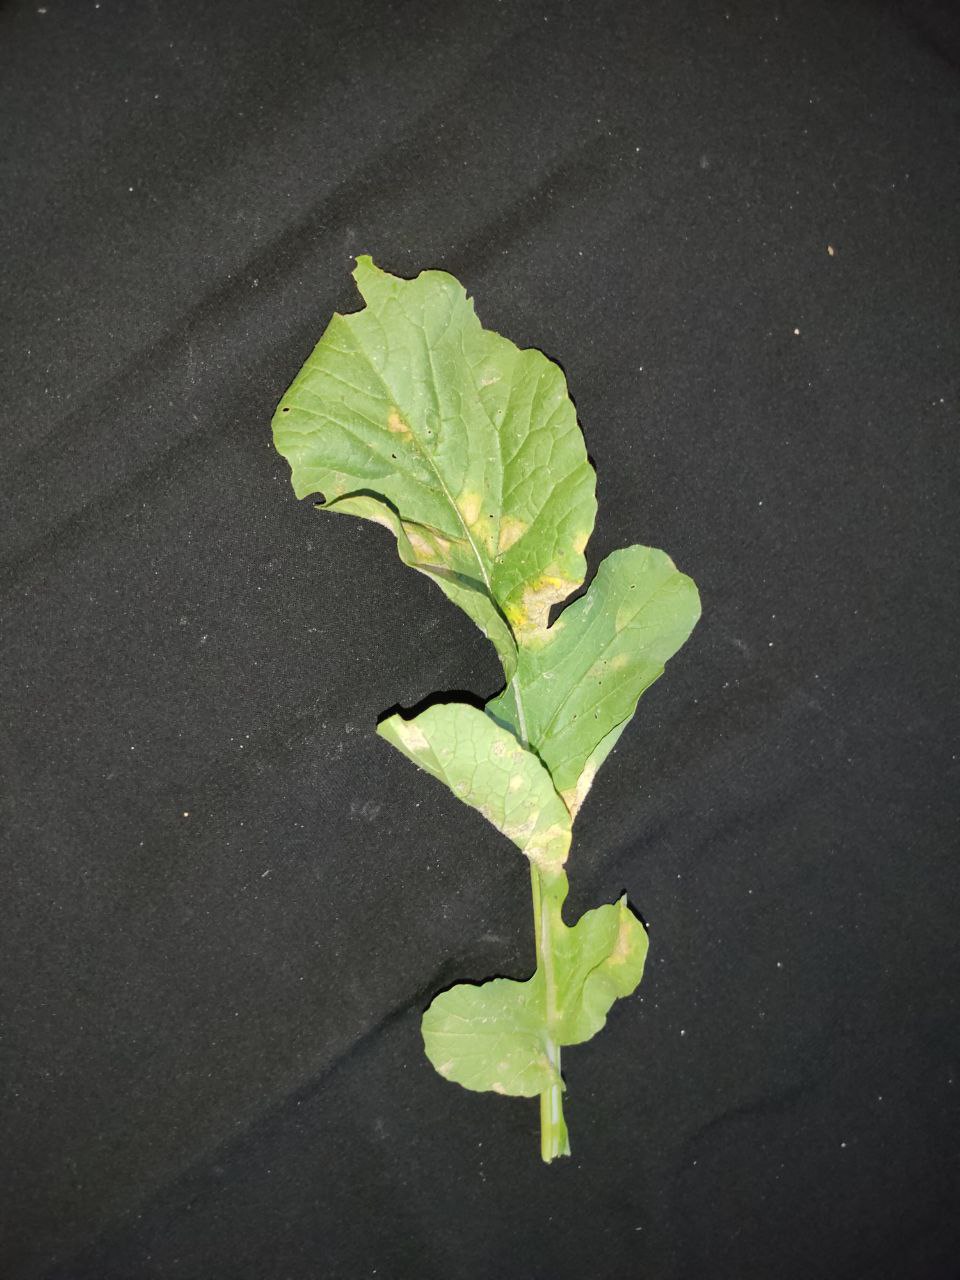
Label: Mosaic virus